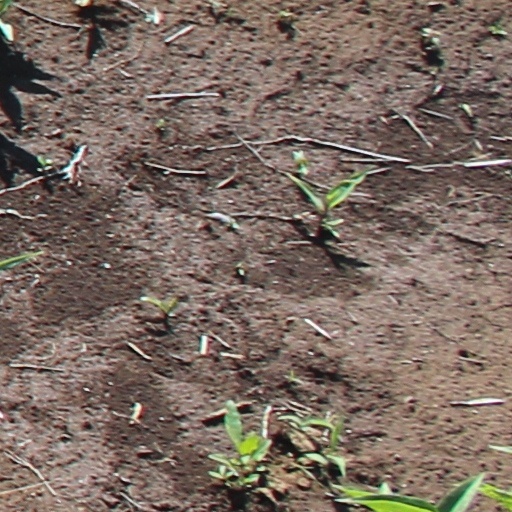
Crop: wheat